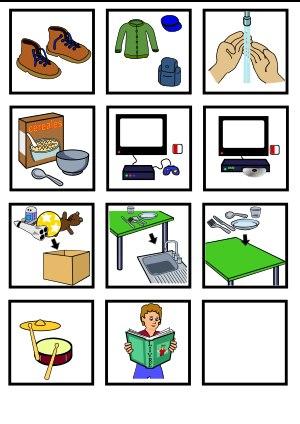
Les interventions en autisme sont des stratégies ou méthodes diverses visant à aider les personnes autistes à compenser leur situation de handicap.